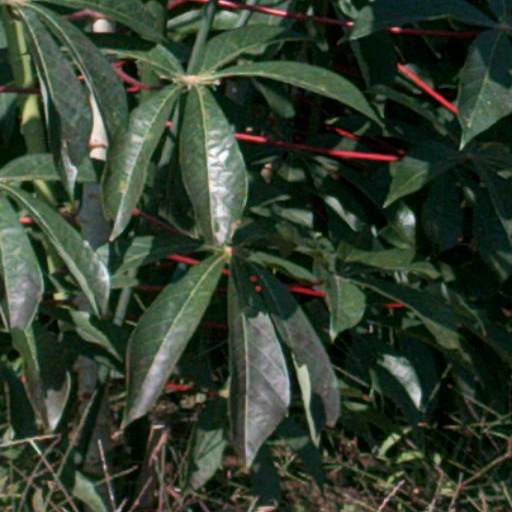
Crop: cassava